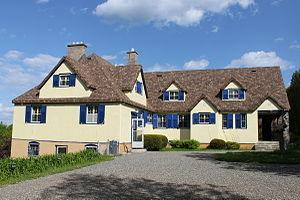
Cet article recense les lieux patrimoniaux du comté de Charlotte inscrit au répertoire des lieux patrimoniaux du Canada, qu'ils soient de niveau provincial, fédéral ou municipal.